Photographic mosaic

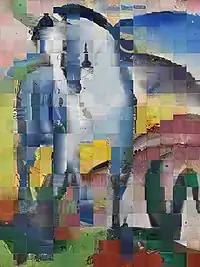
A photographic mosaic of the 1911 painting by Franz Marc,

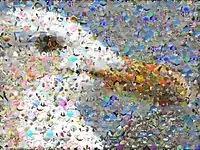
A photographic mosaic of a sea gull made from pictures of birds and other nature photos using hexagonal tiles

A photographic mosaic or photomosaic is a picture (usually a photograph) that has been divided into tiled sections, usually equal sized, each of which is replaced with another photograph that matches the target photo. When viewed at low magnifications, the individual pixels appear as the primary image, while close examination reveals that the image is in fact made up of many hundreds or thousands of smaller images. Most of the time they are a computer-created type of montage.